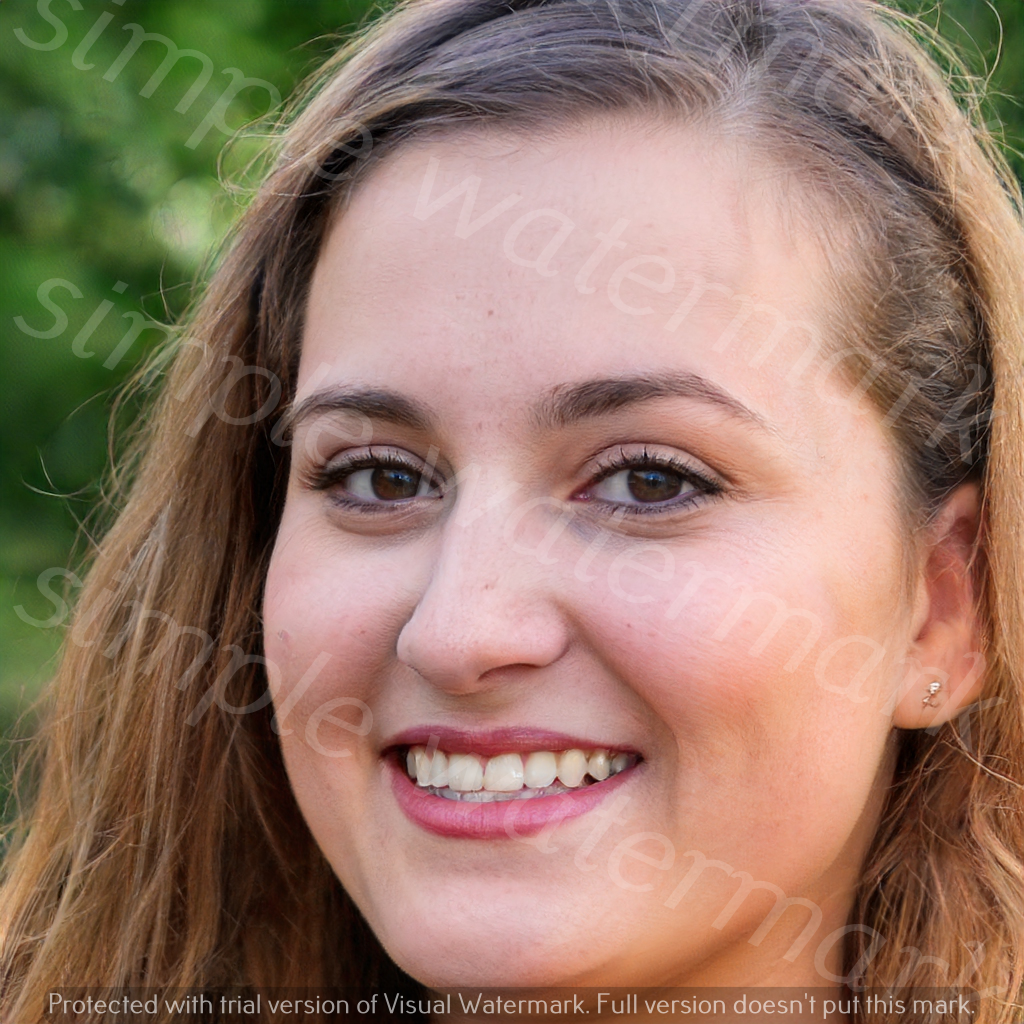
Label: Watermark